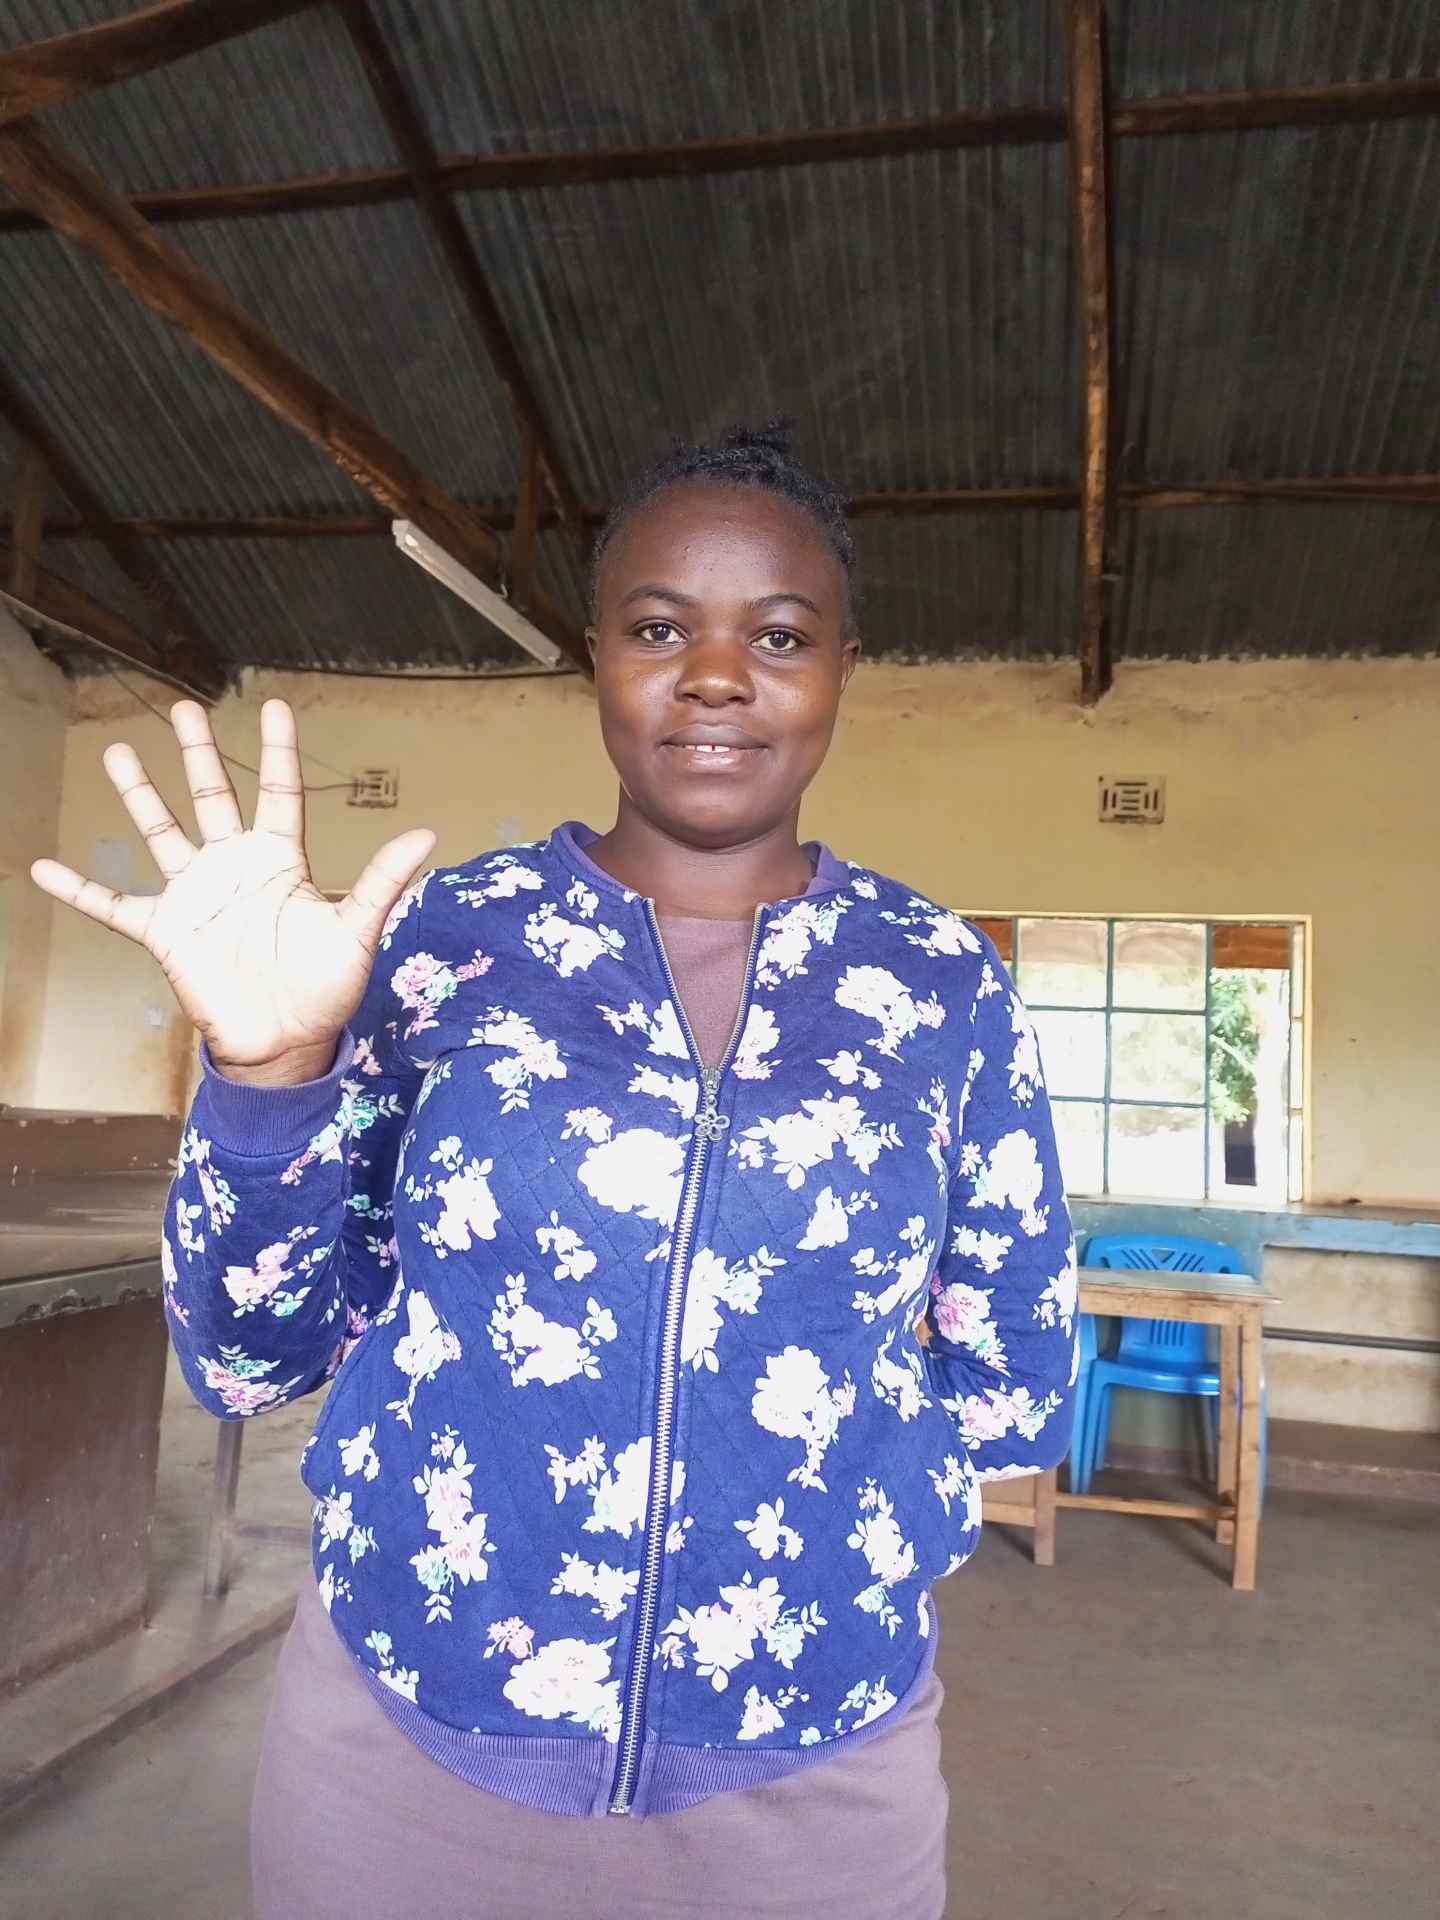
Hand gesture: palm